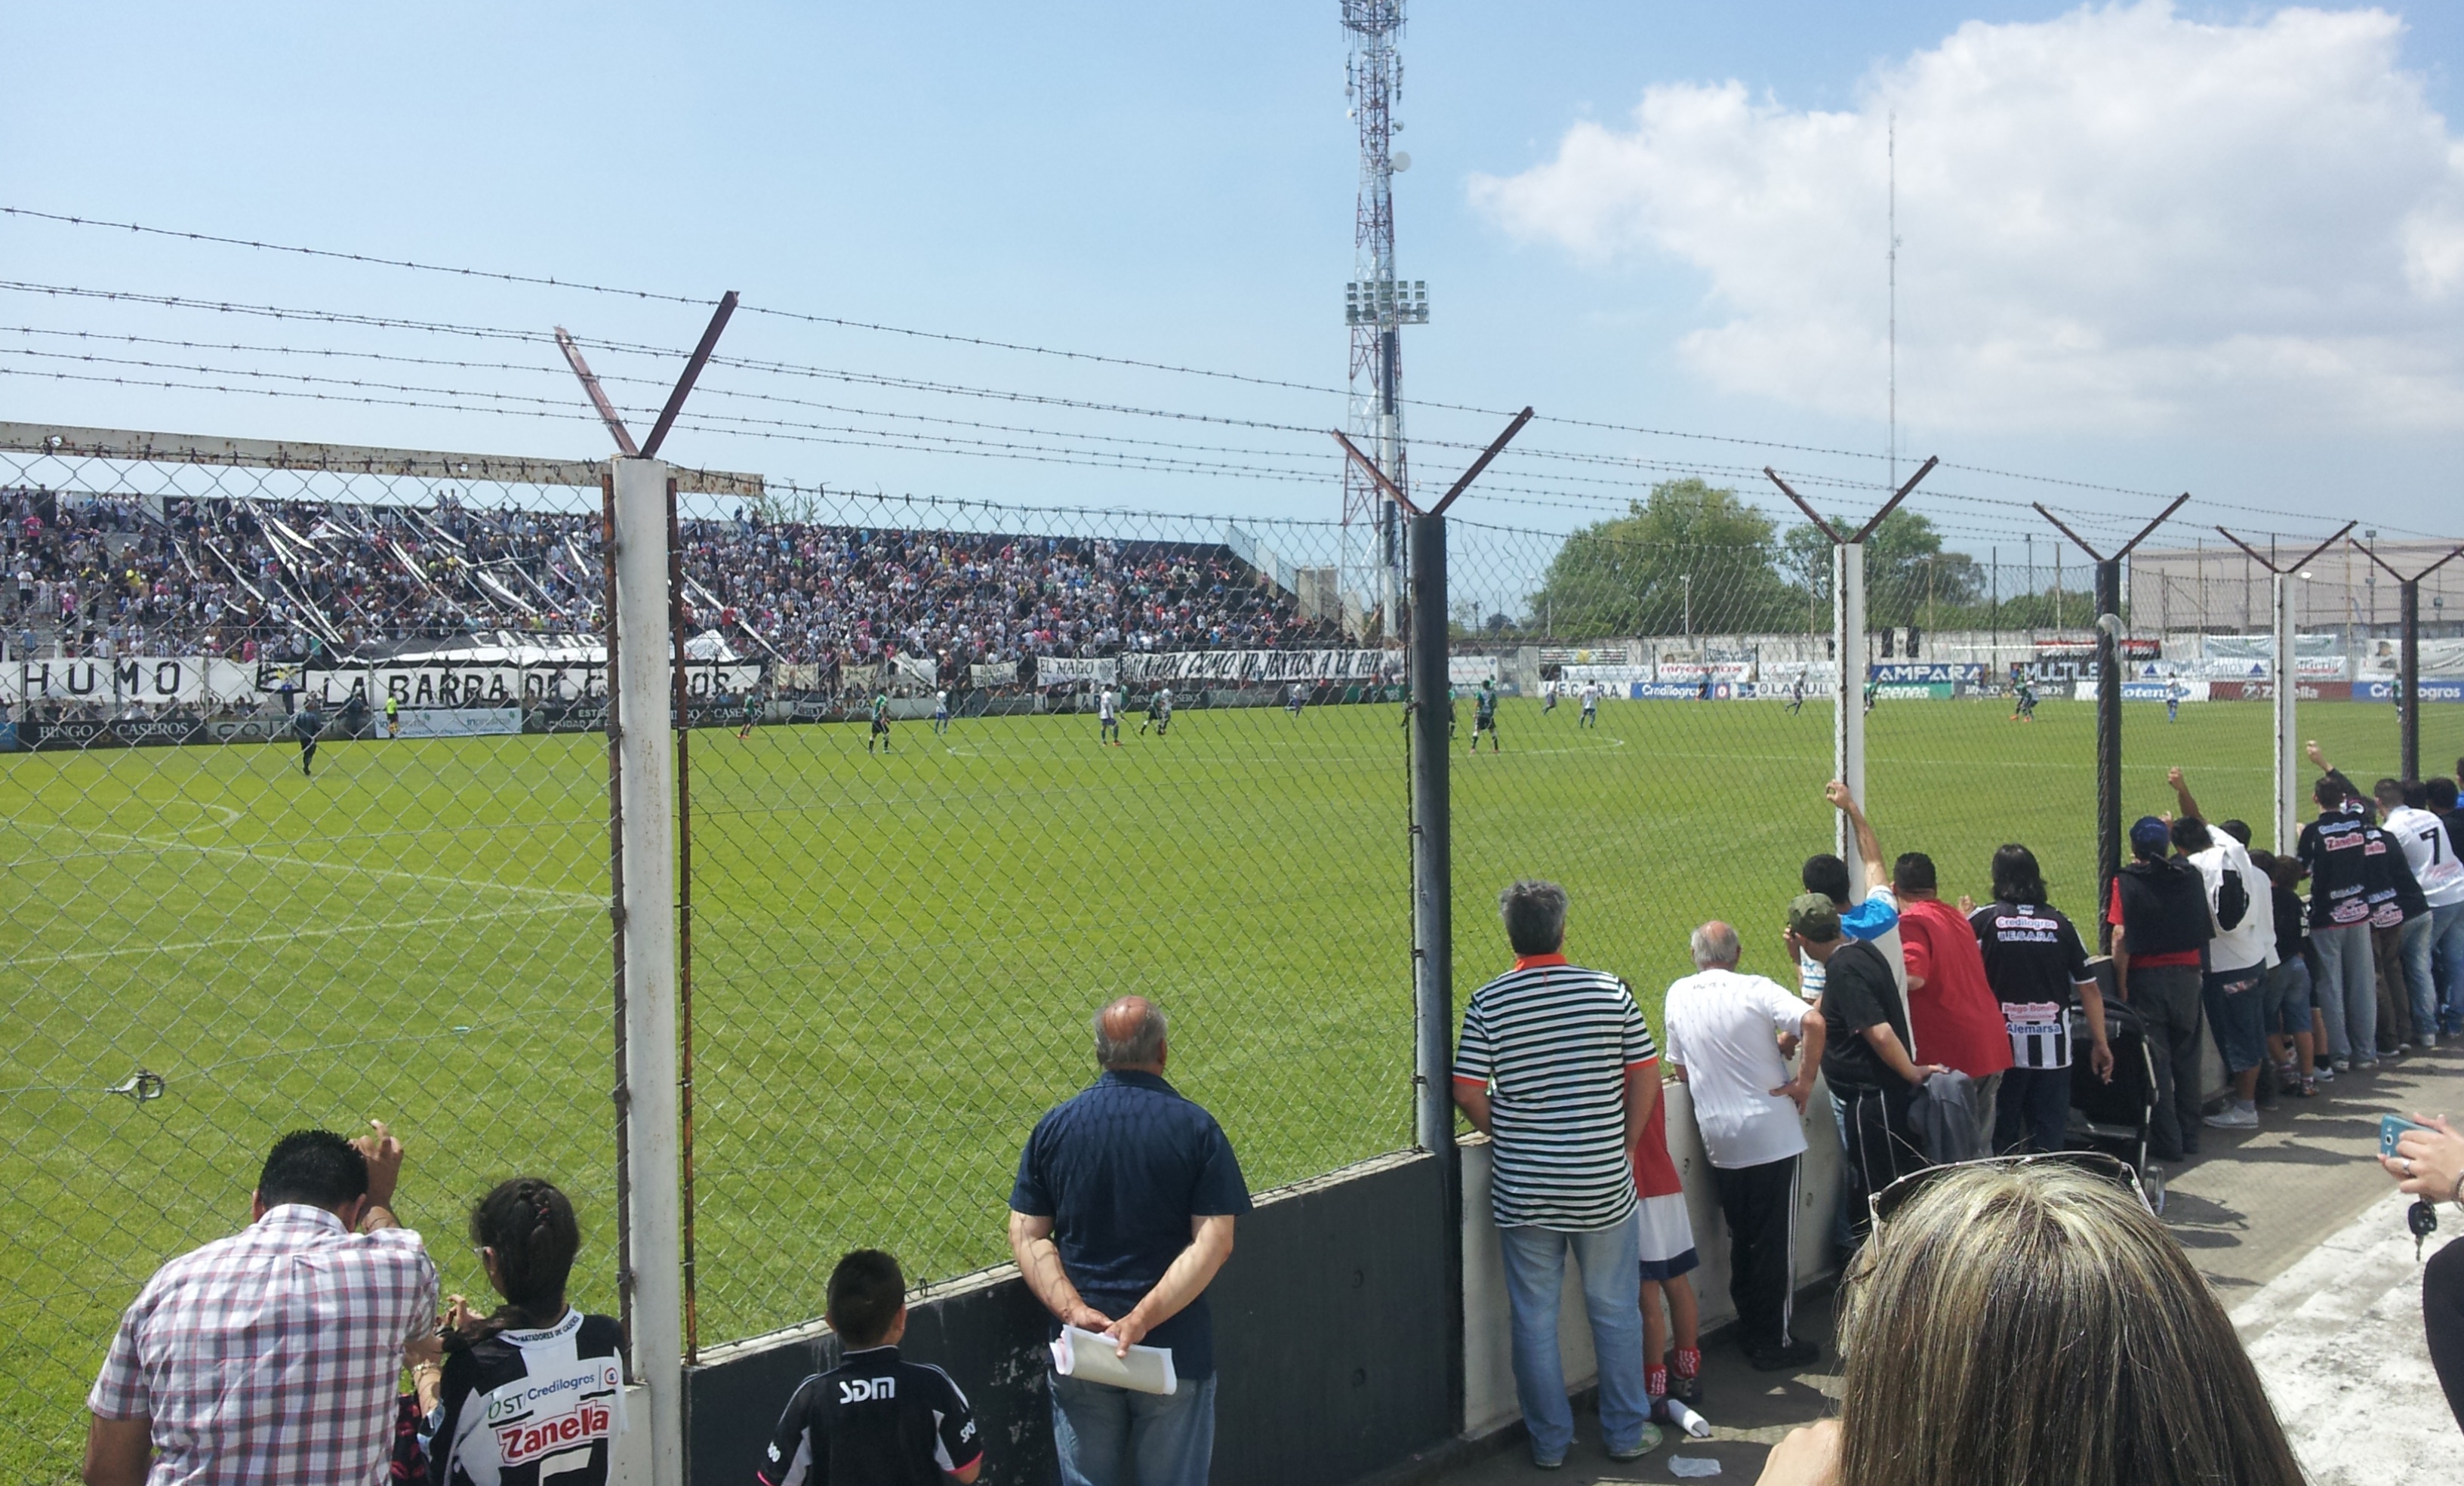
structure, soccer, stadium, player, arena, tournament, sport venue, competition event